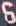
Number: 6